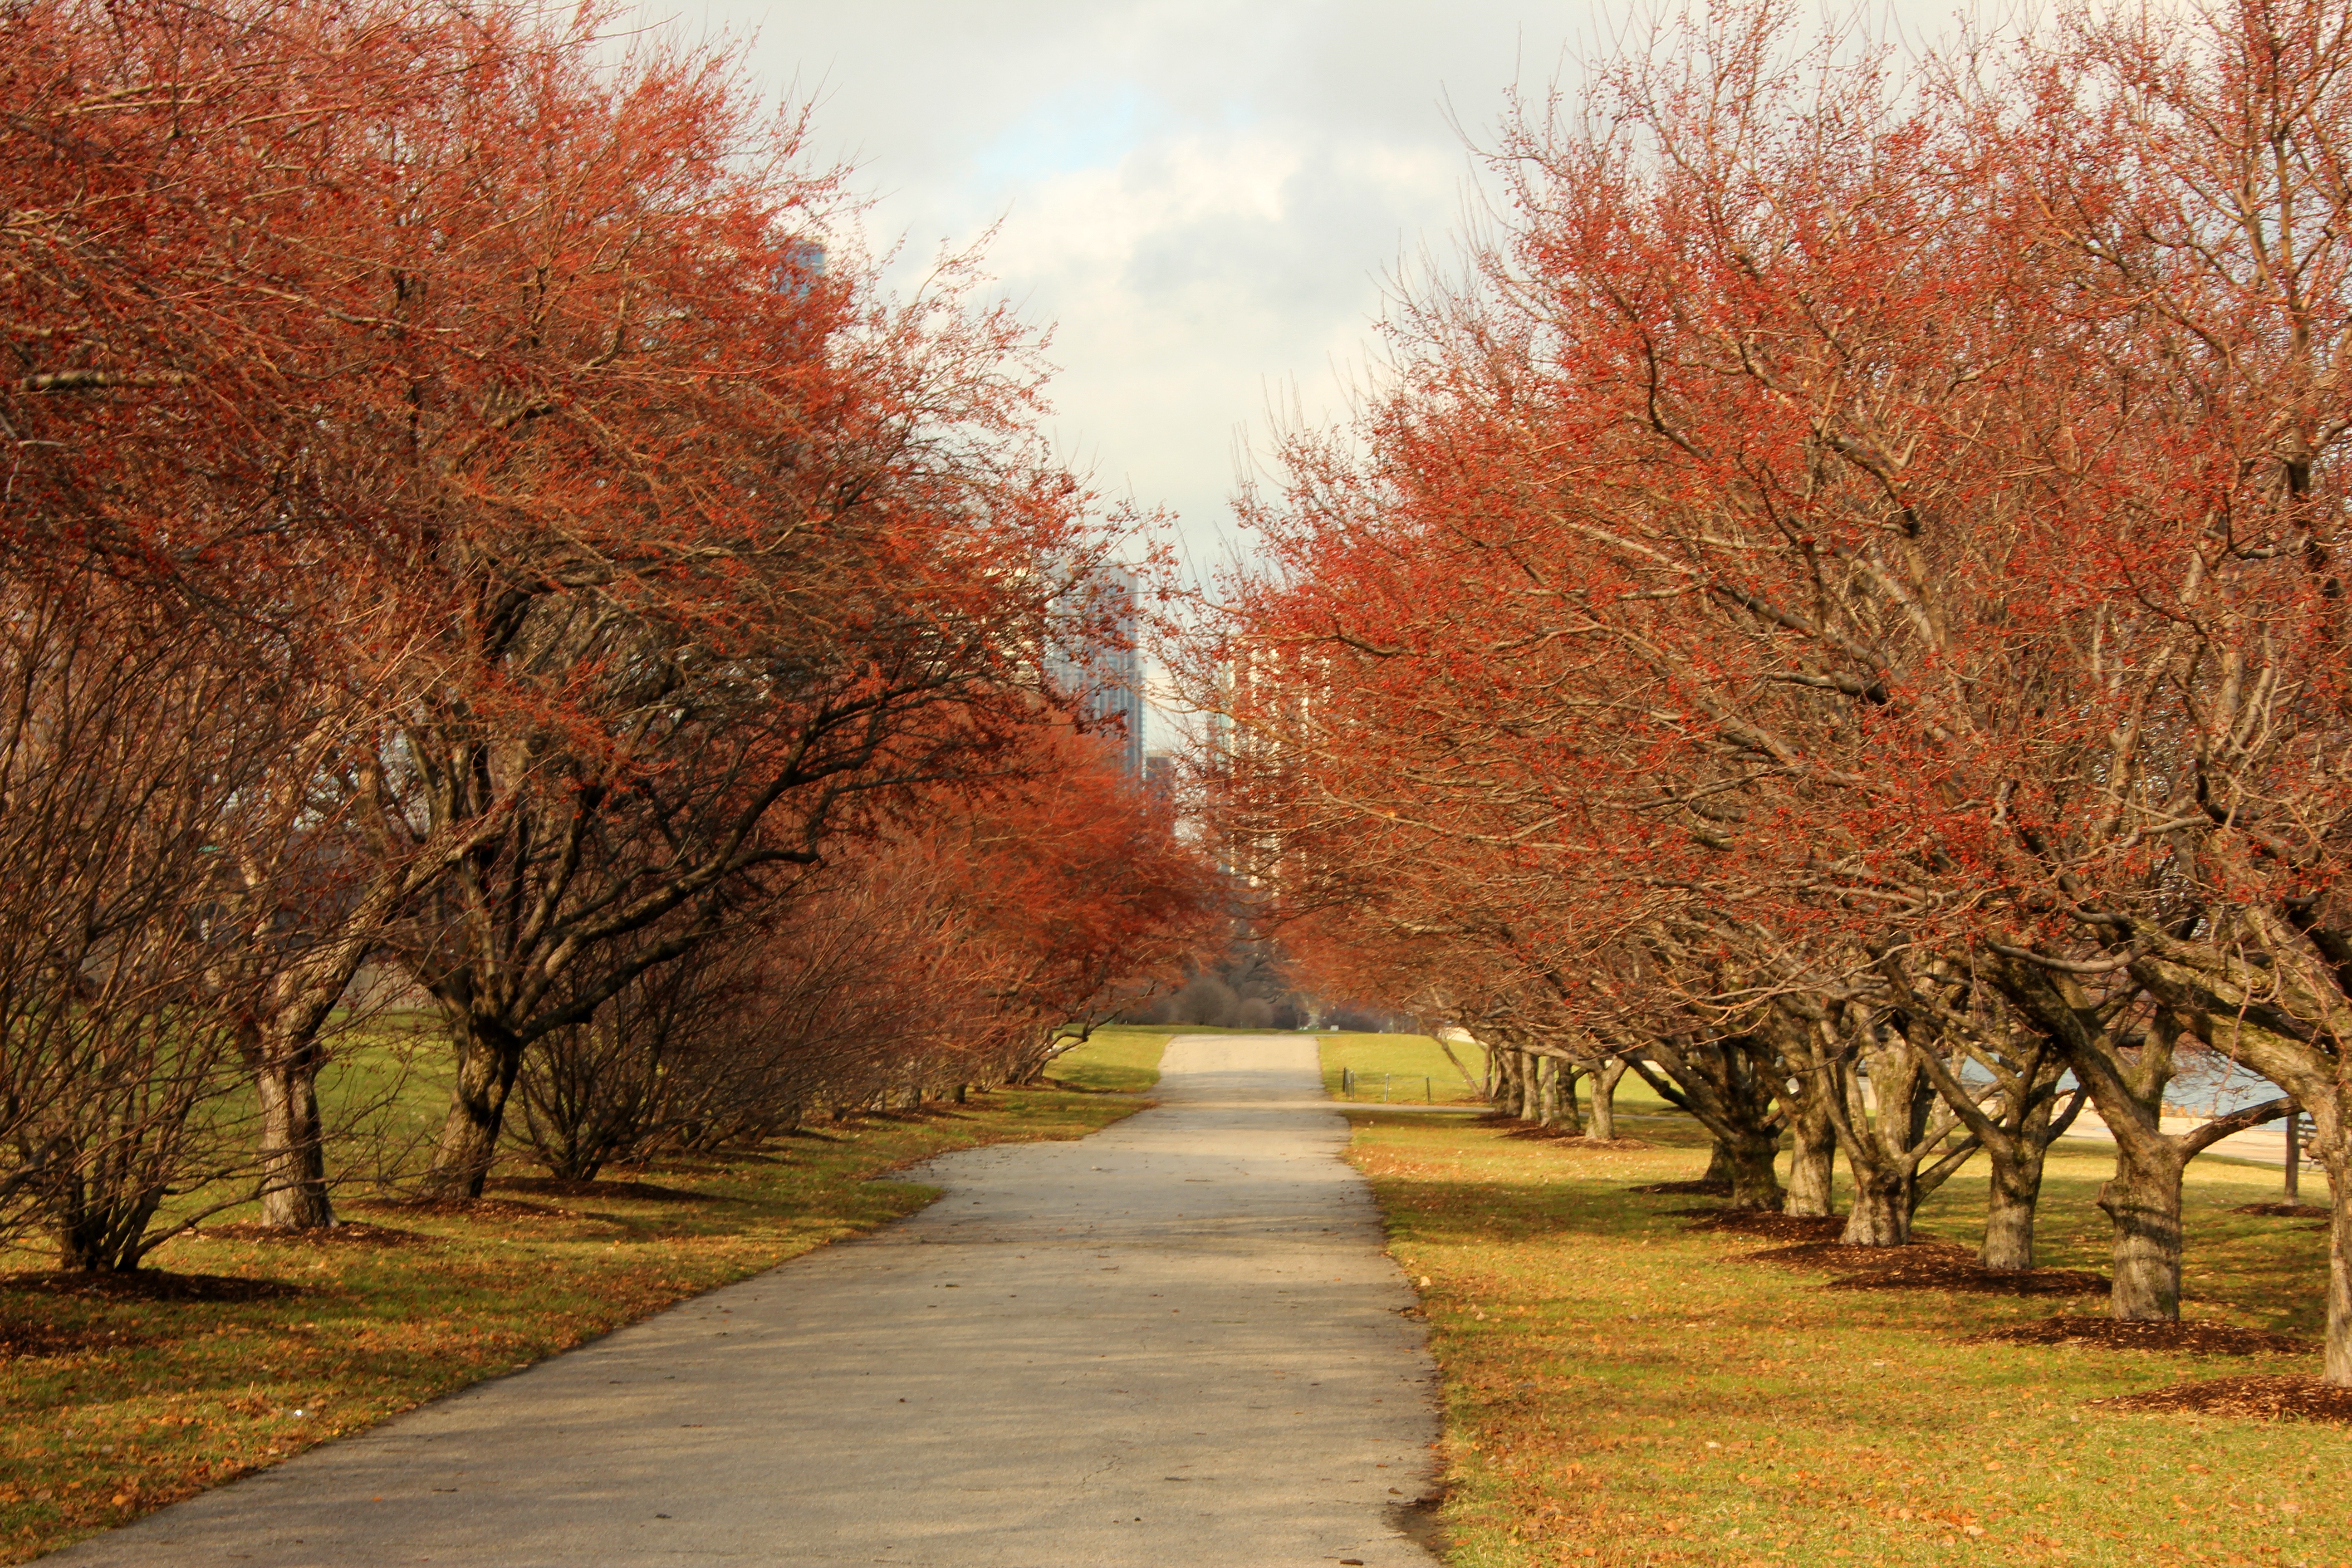
landscape, tree, nature, winter, plant, morning, leaf, fall, flower, portrait, autumn, park, season, waterway, leaves, outdoors, woodland, woody plant